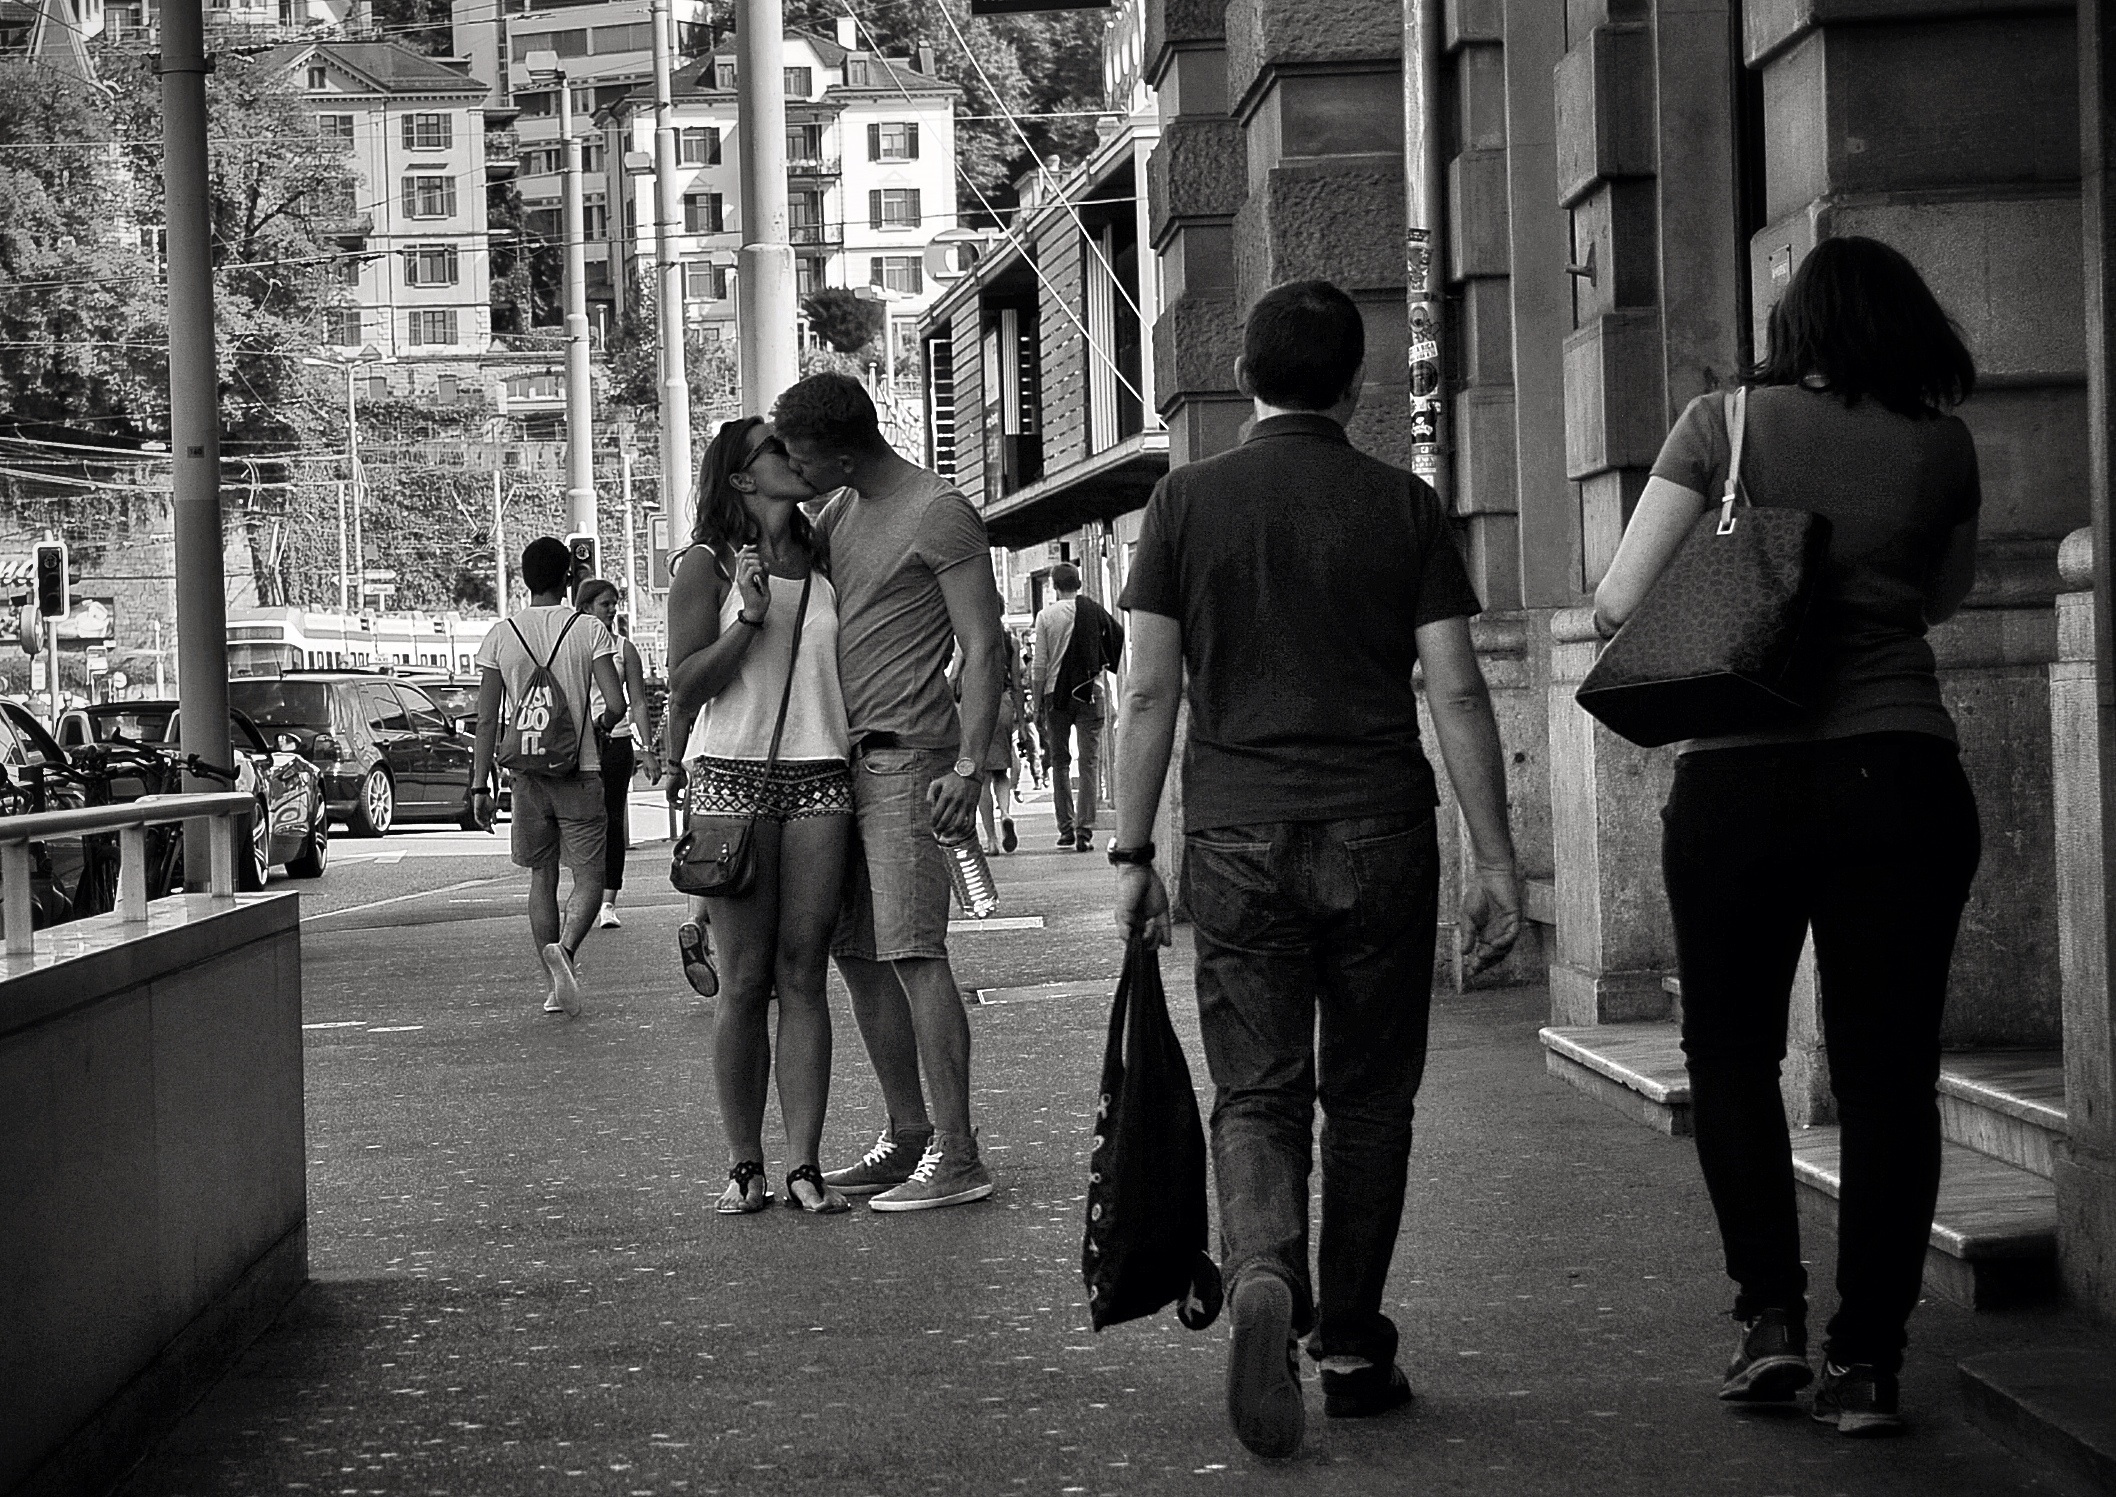
pedestrian, black and white, people, sun, road, street, photography, urban, crowd, black, monochrome, streetphotography, bw, candid, infrastructure, swiss, photograph, snapshot, streetart, schweiz, switzerland, strasse, zurich, streetphoto, snapseed, schwarzundweiss, stphotographia, streetscene, strassenszene, strassenfotografie, streetlife, streetpix, thomas8047, onthestreets, streetphotographer, 175528, zurichstreet, fascinationstreet, nikond300s, streetartz ri, zurichz rich, zuri, urban area, monochrome photography